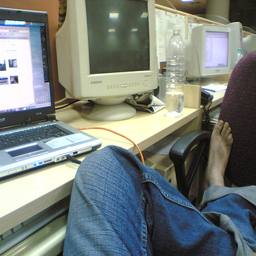
A person with there feet propped up in a chair in front of computer equipment.
A person is sitting in front of the computer and his bare foot is is another chair.
A person's legs stretched out on a chair in front of a computer
A person sitting in front of a desk with computers with his feet up on another chair.
a barefoot person sitting next to a desk and a laptop